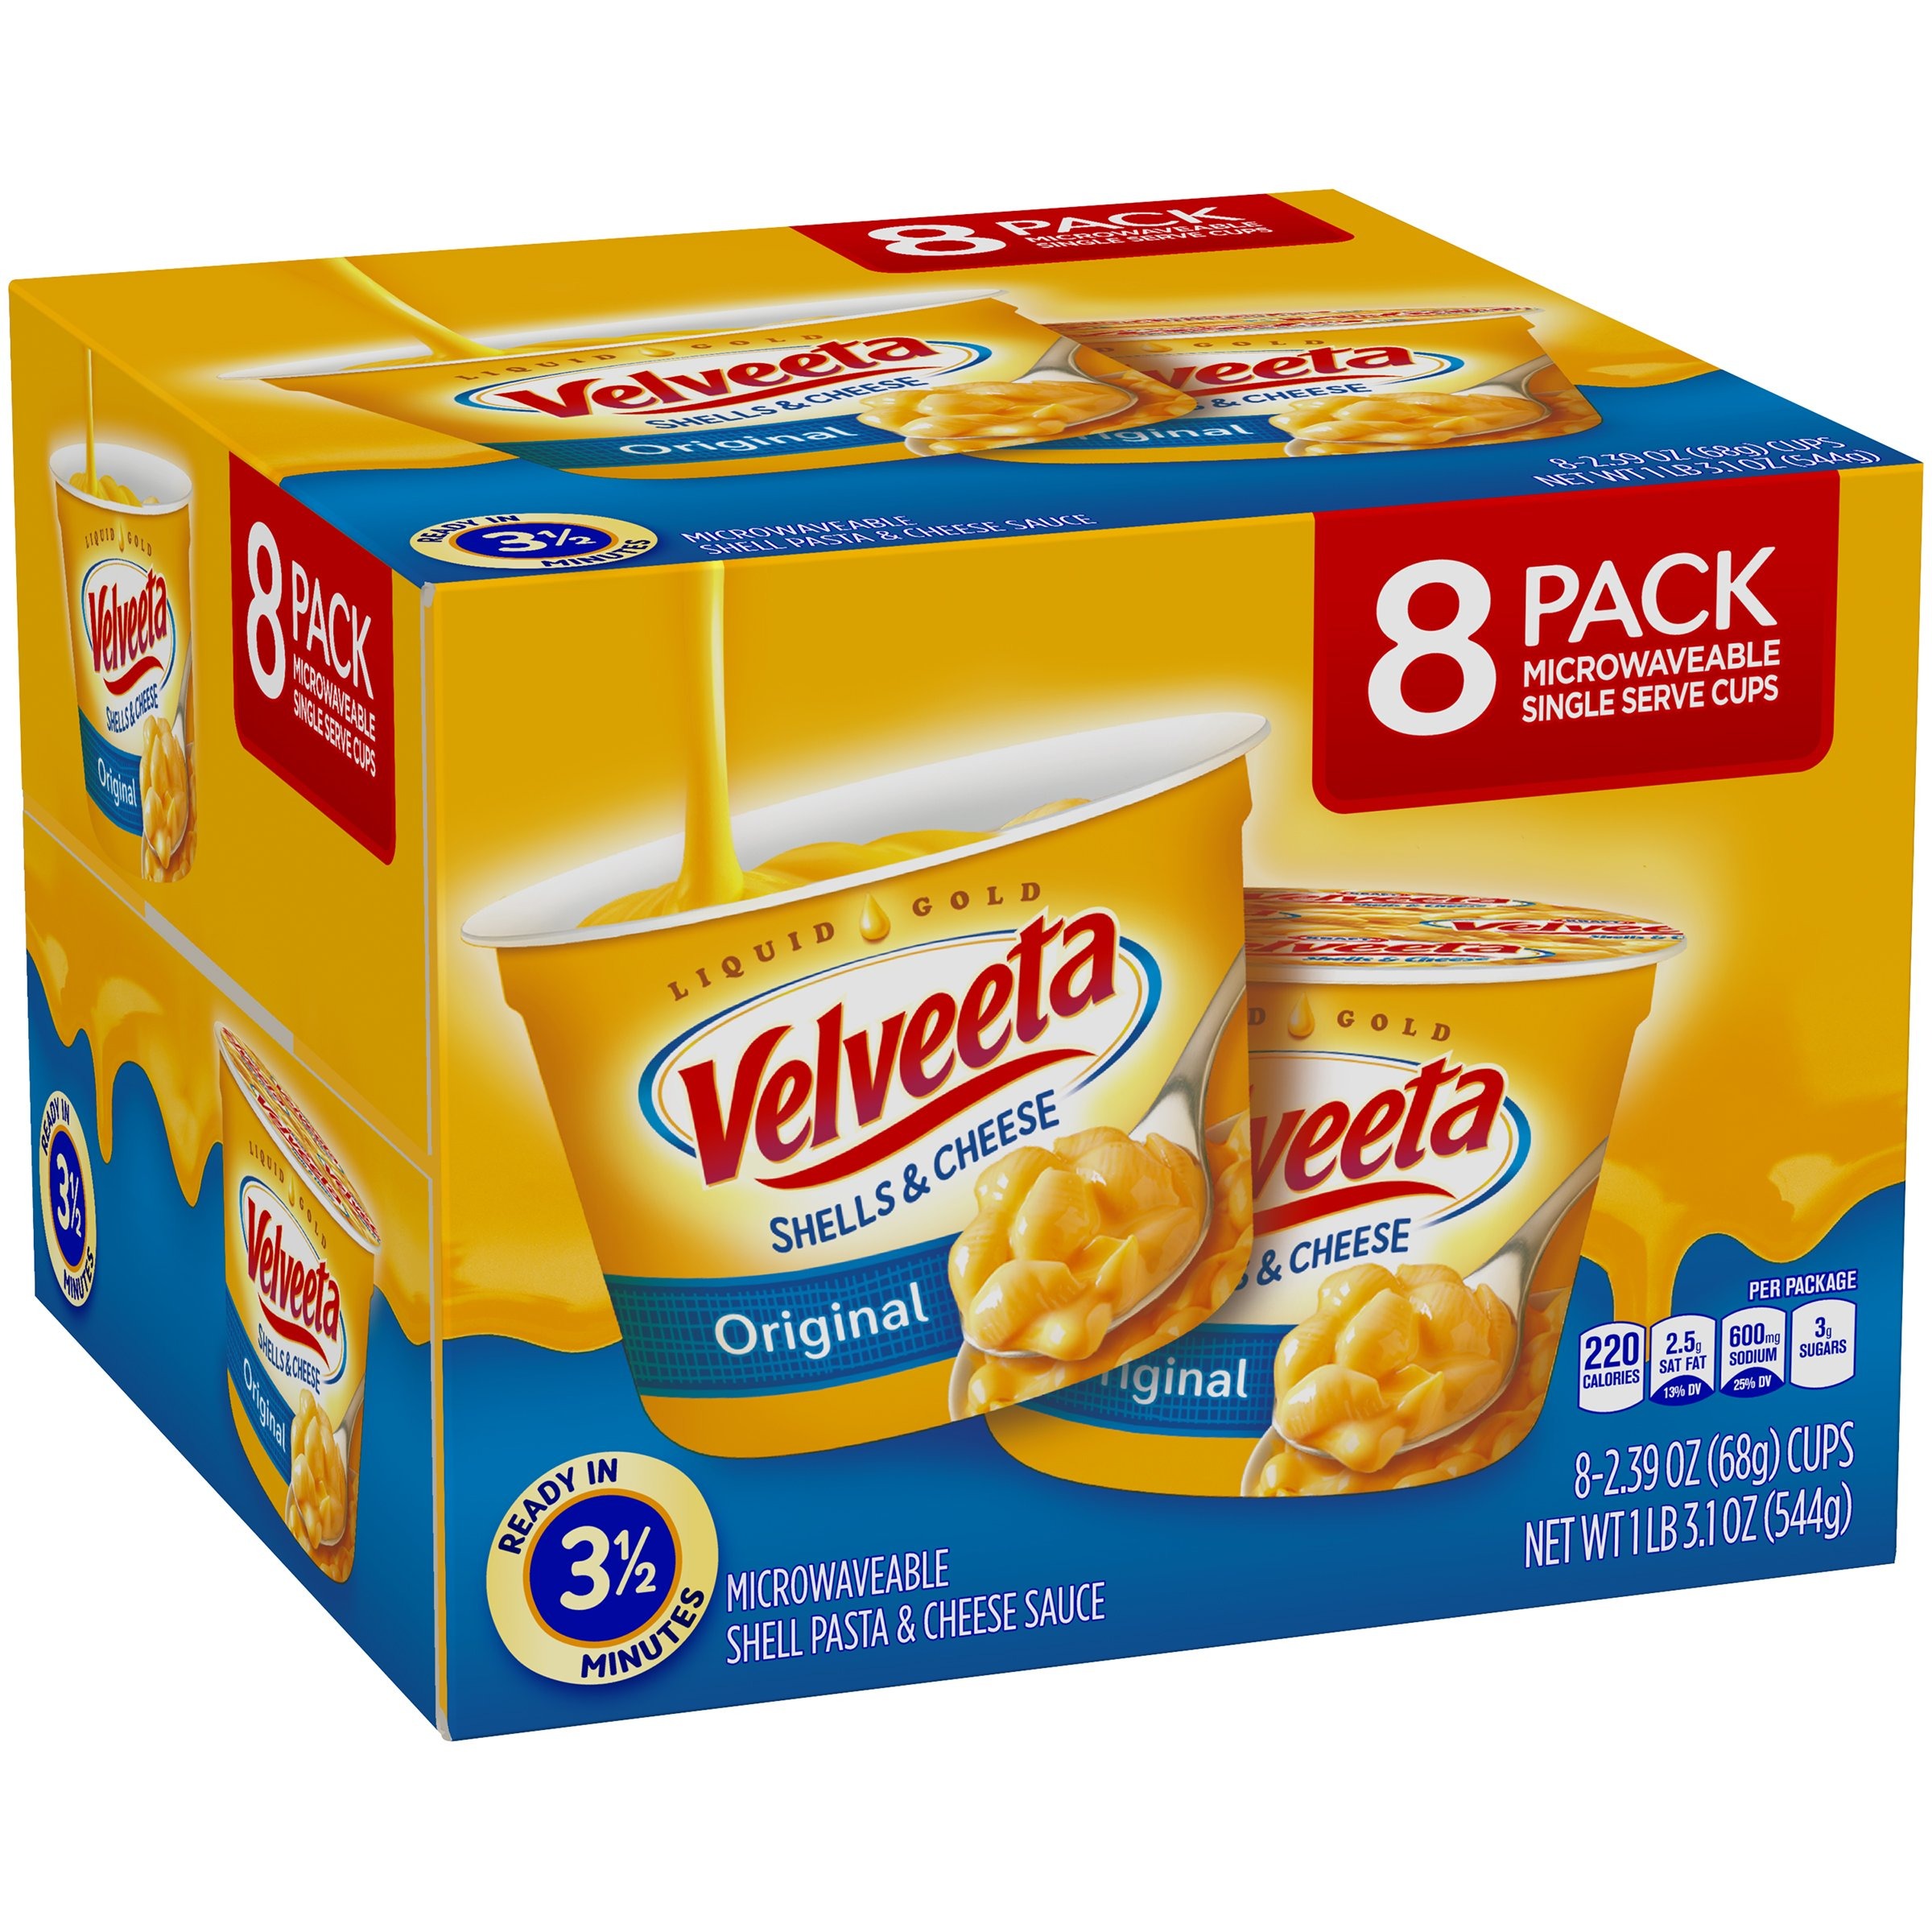
Item Name: Velveeta Shells and Cheese Original Single Serve Cups, 19.12 oz
Bullet Point 1: Delicious Velveeta Shells and Cheese in Single Serve Cups
Bullet Point 2: Made with Real Cheese Sauce Pouch Inside
Bullet Point 3: Microwave, Ready in 3.5 Minutes
Value: 19.12
Unit: Ounce

Price: 9.145